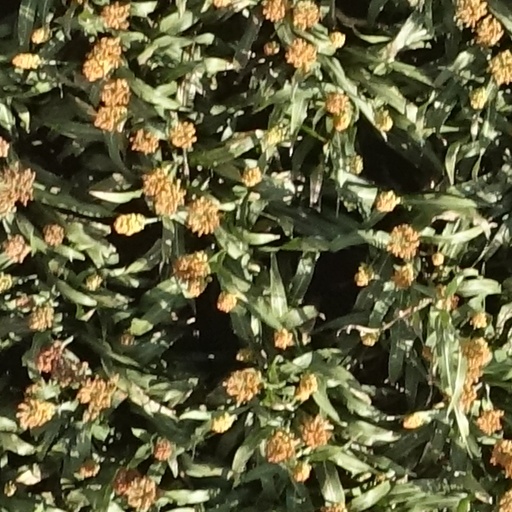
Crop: sorghum